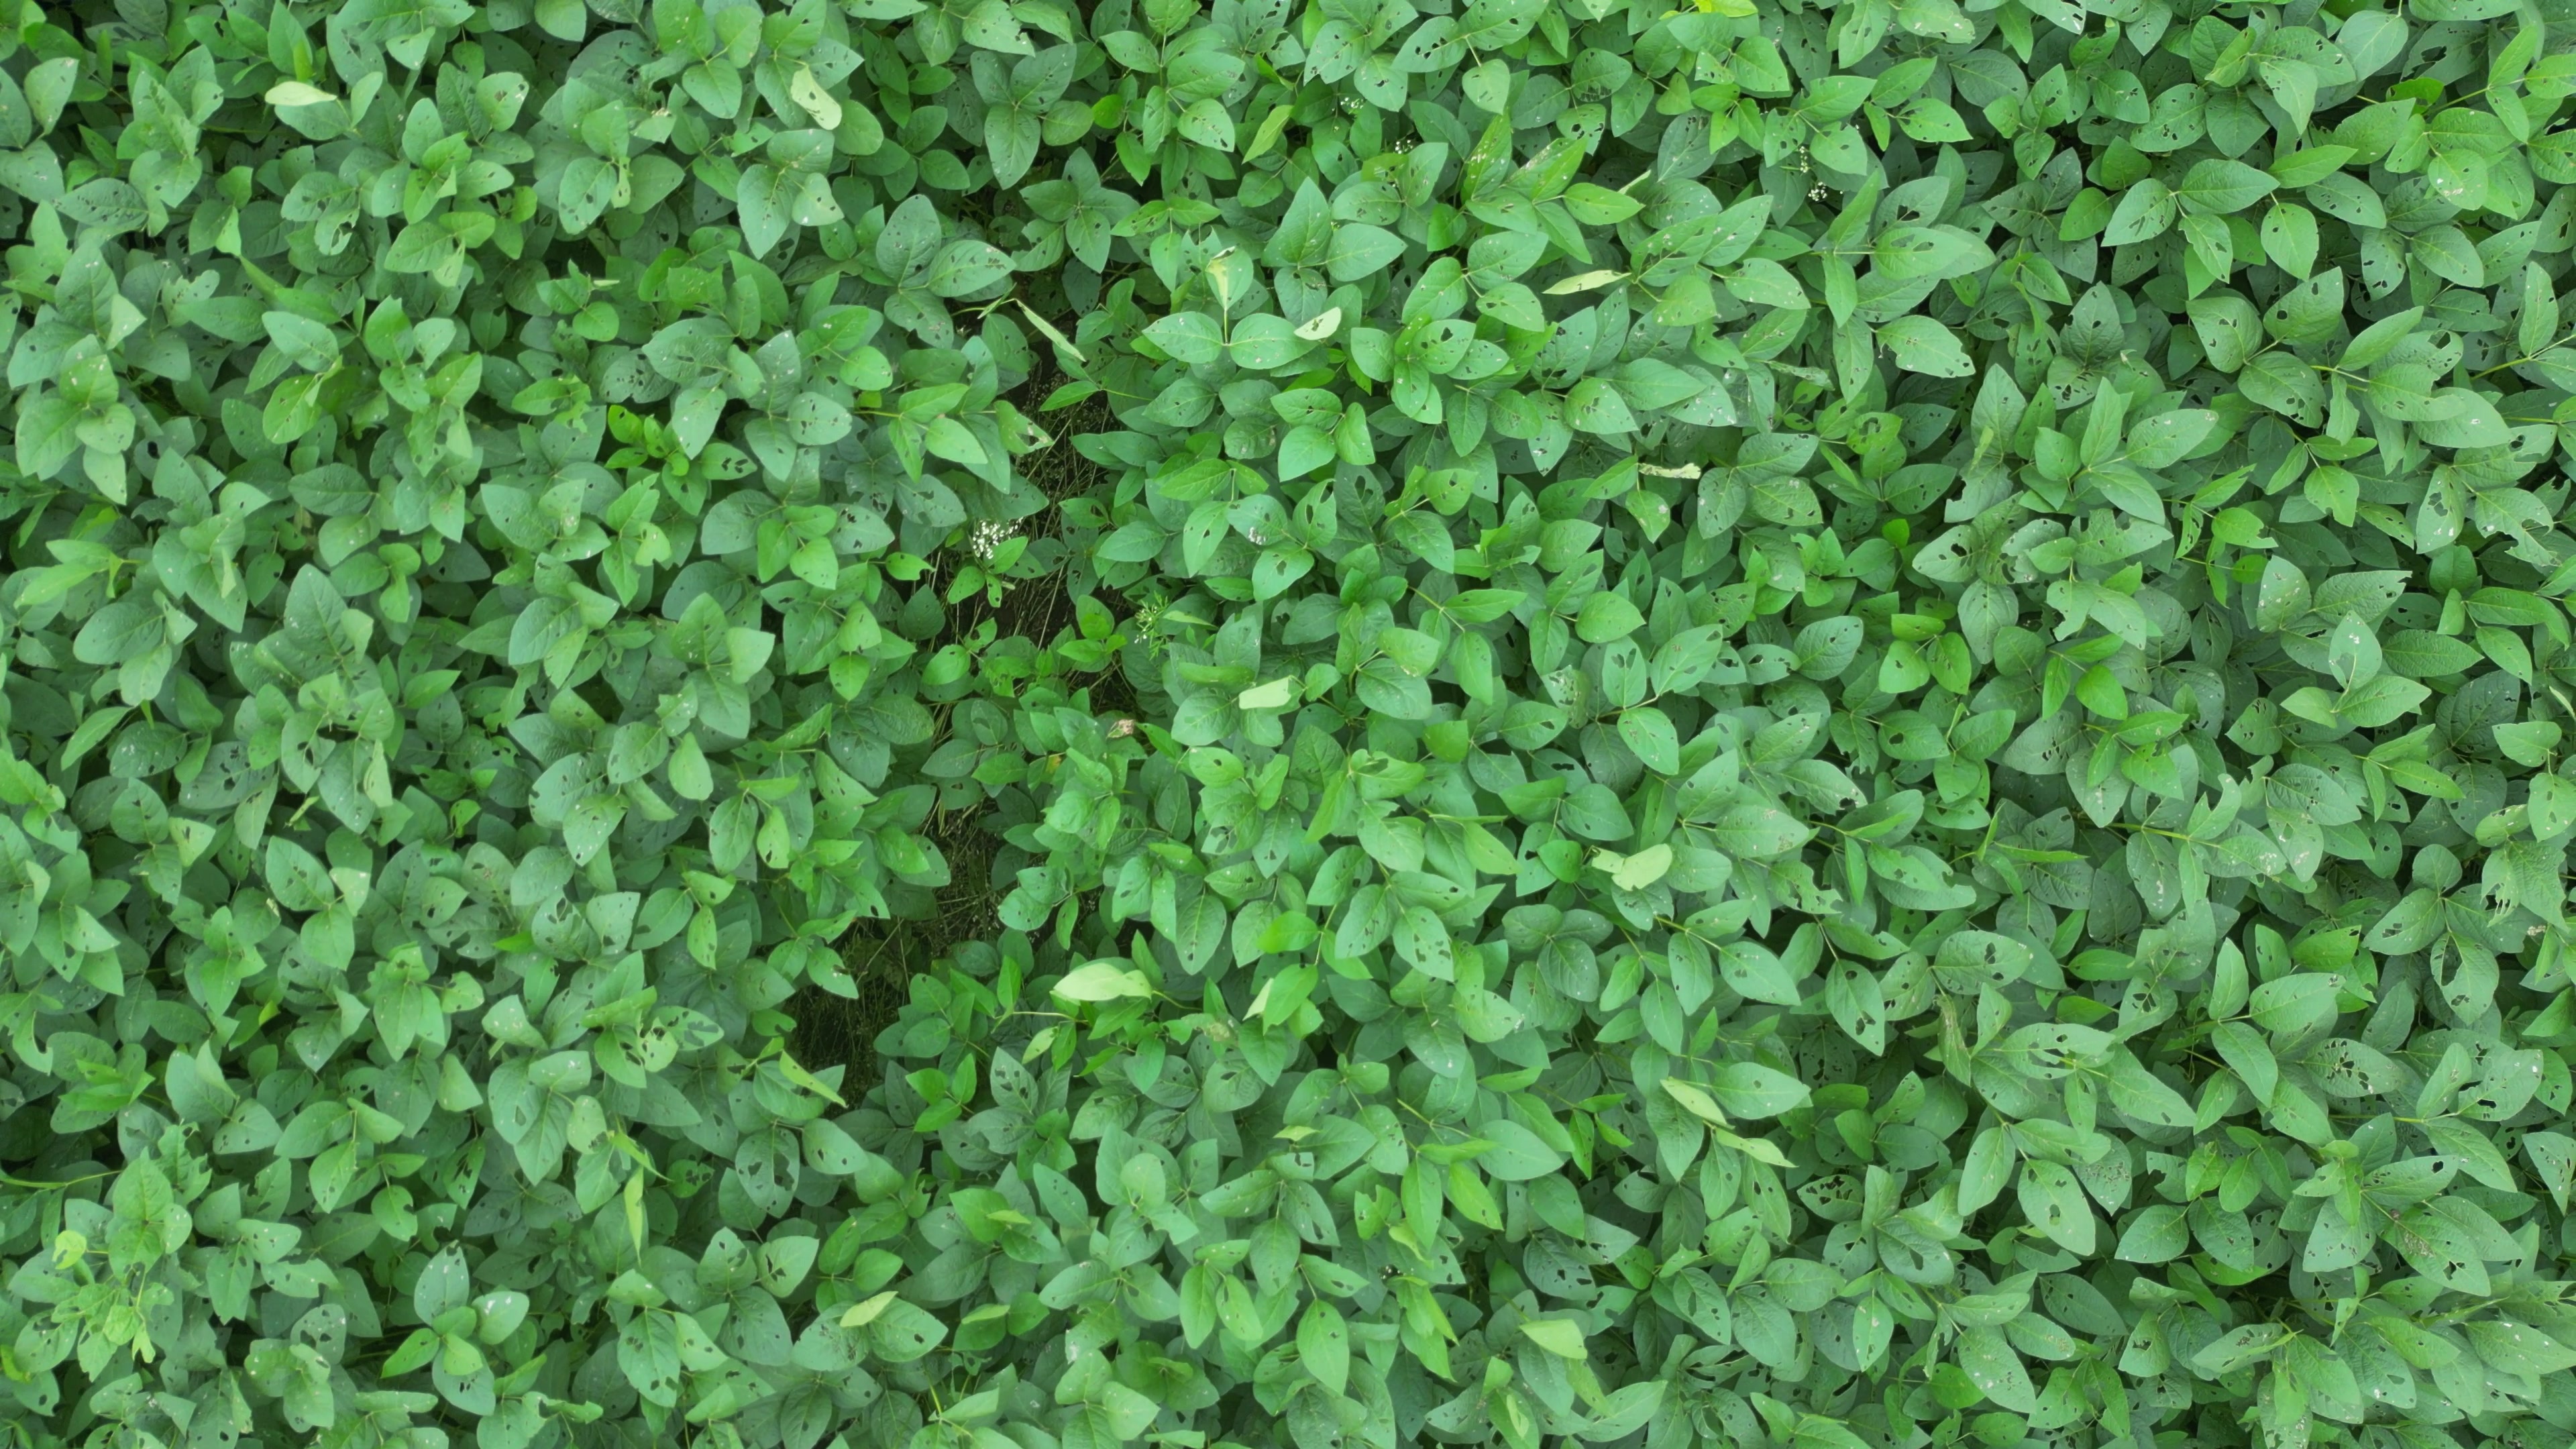
Label: Semilooper_Pest